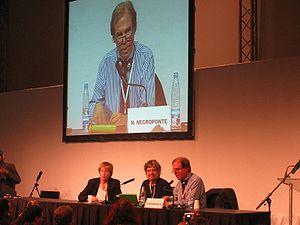
Alan C. Kay, né le 17 mai 1940 à Springfield au Massachusetts, est un informaticien américain.